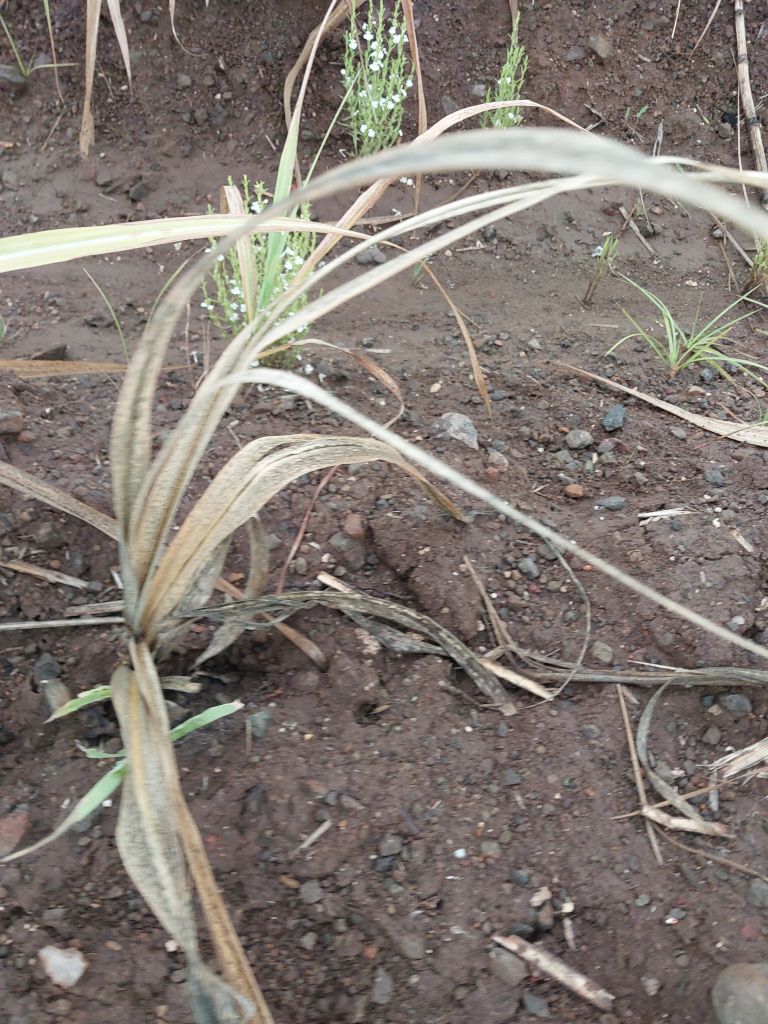
Label: Sett Rot